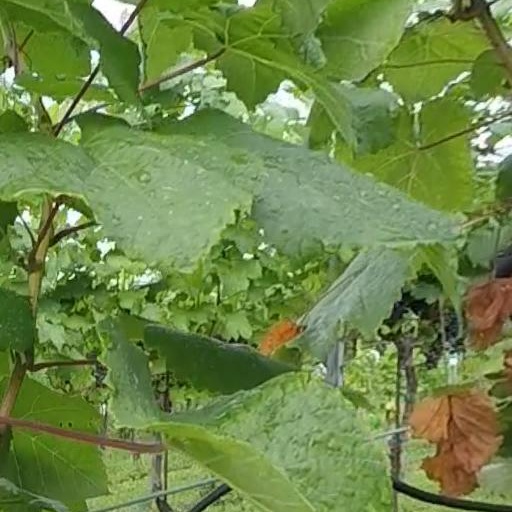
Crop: grape